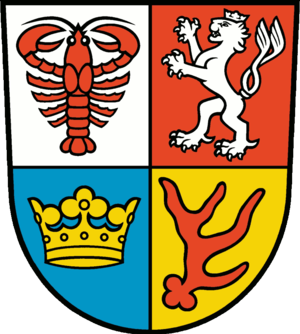
Landkreis Spree-Neiße
Coat of arms of Landkreis Spree-NeißeWokrejs Sprjewja-Nysa
Landkreis Spree-Neiße, niedersorbisk Wokrejs Sprjewja-Nysa, er en landkreis i den sydøstlige del af den tyske delstat Brandenburg.